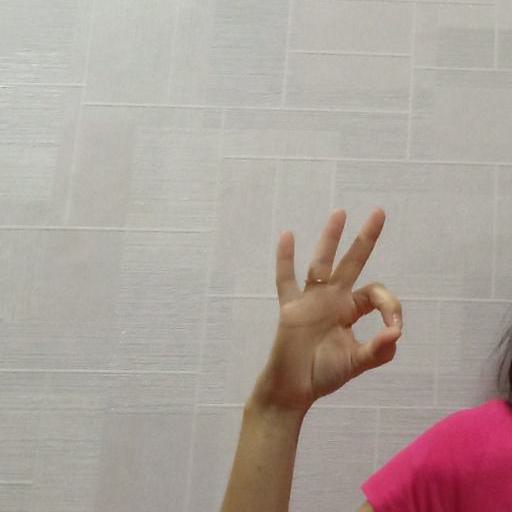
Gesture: ok